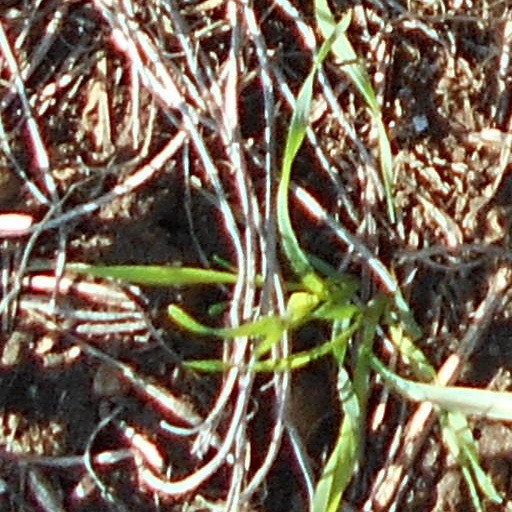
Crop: wheat